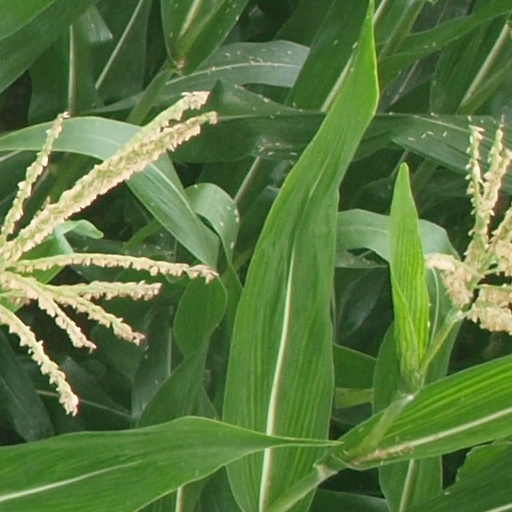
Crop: maize; corn